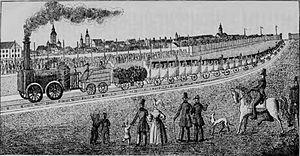
Le train est un matériel roulant ferroviaire assurant le transport de personnes ou de marchandises sur une ligne de chemin de fer. Par extension, on appelle train le service que constitue chacun de ces transports, réguliers ou non. Le train est un mode de transport, s'effectuant sur voie ferrée.